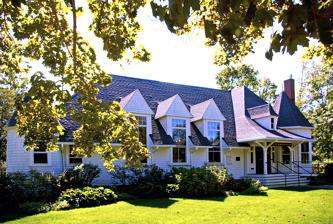
Building: Jacob Sears Memorial Library
Country: United States of America
Year built: 1896
United States historic place Sears Memorial Library U.S. National Register of Historic Places U.S. Historic district Jacob Sears Memorial Library Location in Cape Cod Show map of Cape Cod Location in Massachusetts Show map of Massachusetts Location in United States Show map of the United States Location 23 Center St., P O Box 782, East Dennis, Massachusetts Coordinates 41°44′52″N 70°8′46.3″W / 41.74778°N 70.146194°W / 41.74778; -70.146194 Area less than one acre Built by J.M. Kellaway Architect Rand & Taylor Architectural style Shingle Style NRHP reference No. 09000934 Added to NRHP November 18, 2009 The Jacob Sears Library is one of the five public libraries of Dennis, Massachusetts .  It is located at 23 Center Street in East Dennis , in a building funded by a bequest from Jacob Sears, a longtime East Dennis resident.  The Shingle style structure was built in 1895 to a design by the Boston firm of Rand & Taylor. The library building was listed on the National Register of Historic Places in 2009. Architecture and history The Jacob Sears Memorial Library is set on the south side of Center Street in the village of East Dennis, just north of Massachusetts Route 6A .  It is a rectangular single-story wood-frame structure, with a hip roof and a stone foundation.  The ridge line of the roof is T-shaped, with the section at the right end perpendicular to the street.  This section extends to shelter the main entrance, flaring out form a portico supported by square posts and large brackets.  Just to the right of the entrance is a turreted polygonal projection.  Wall dormers line the front facade to the left of the entrance.  The interior is divided into the primary library space at the western end, a large meeting space in the center, with backstage spaces at the far eastern end. The first library services were provided in East Dennis by a private lending association founded in 1866.  Jacob Sears, a lifelong resident of East Dennis, gave funding for the construction and endowment of this library building, which was completed in 1895 to a design by the Boston firm of Rand & Taylor.  The meeting hall has been used for a wide variety of civic and social functions.  The building underwent a major restoration in 2005-06. See also National Register of Historic Places listings in Barnstable County, Massachusetts References